Serbs and Montenegrins in Albania

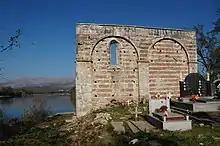
The ruins of the Shirgj Church, founded by Helen of Anjou, Queen of Serbia (1245–1276)

With short interruptions, the territory that later became a part of Sanjak of Scutari in the Ottoman Empire, belonged to the Serbian medieval feudal states for many centuries. According to Emperor Constantine VII (r. 913–959) the early Serbs lived in the former Roman provinces of Dalmatia, Praevalitana and Moesia. During the rule of Časlav Klonimirović (r. 927–960), all of Albania was part of Bulgarian Empire (eastern) and the Byzantine Empire (Dyrrhachium (theme), western maritime). After the Byzantine annexation of Raška, the Serbian principality of Duklja succeeded as the main Serb state and it included much of the land north of Durrës, with Shkodër being an important city. Emperor Samuel of Bulgaria (r. 997–1014) had by 997 conquered all of Thessaly, Epirus, Macedonia, and most of modern Albania.